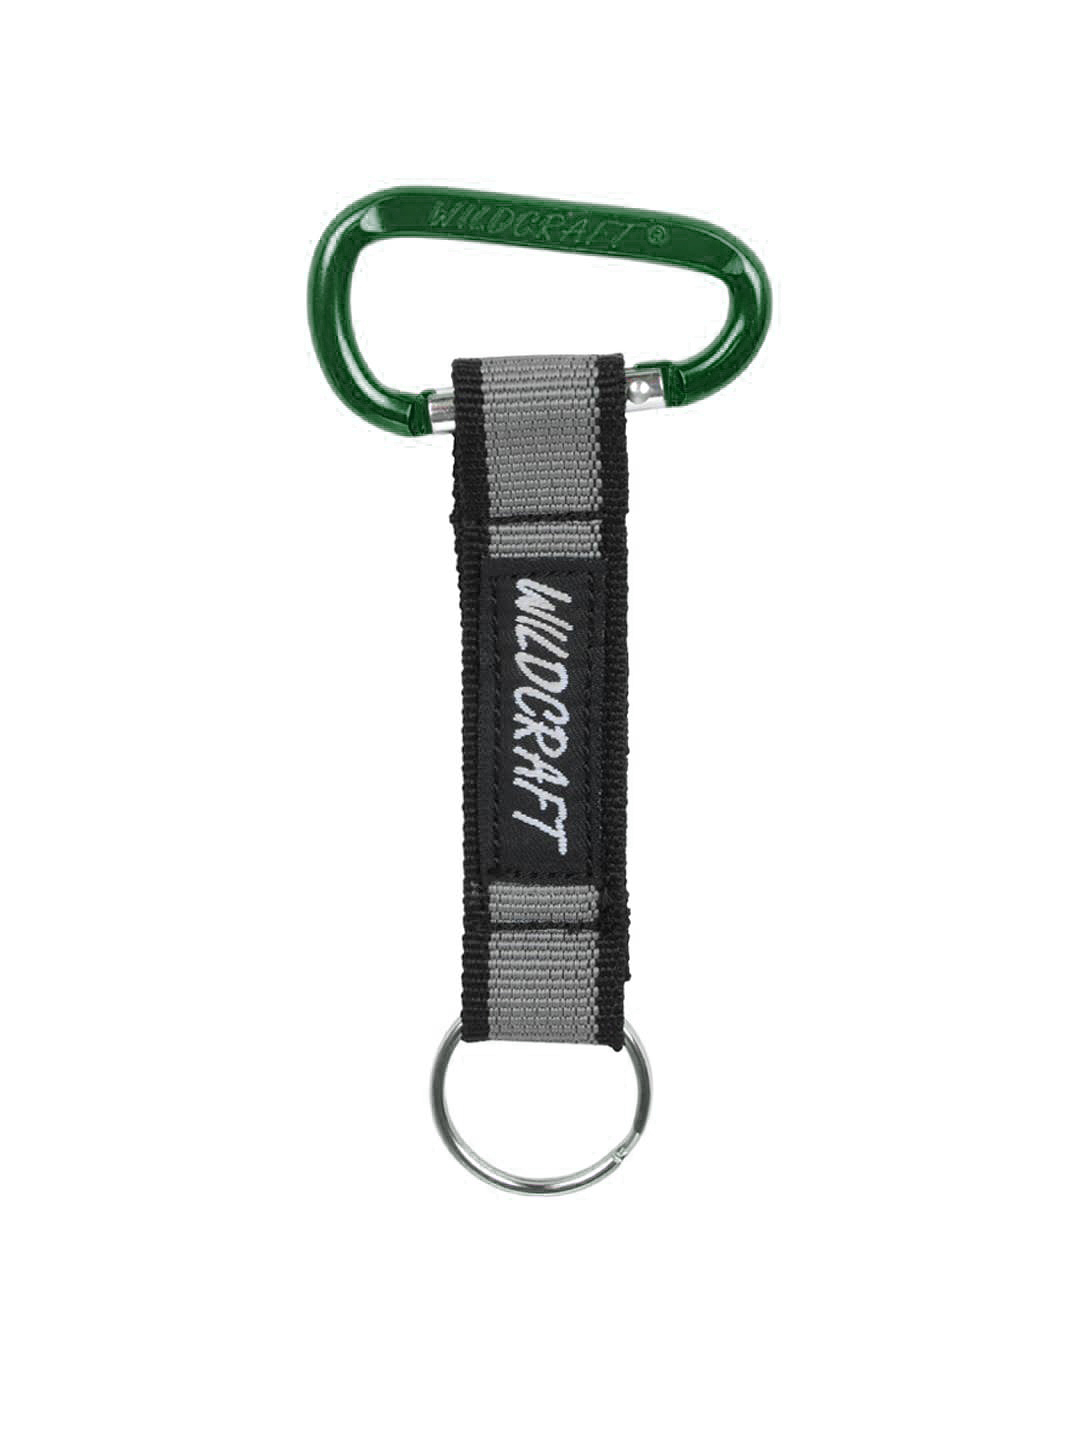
Wildcraft Unisex Black & Grey Carabiner Key Chain
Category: Accessories / Accessories / Key chain
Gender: Unisex
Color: Black
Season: Winter 2015
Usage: Casual